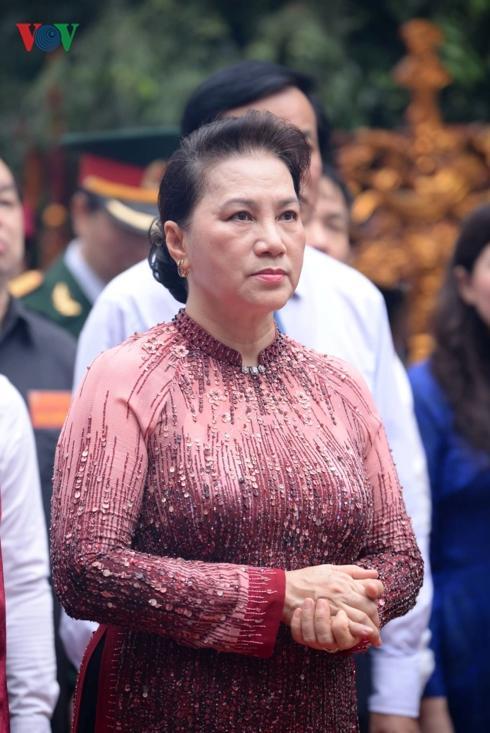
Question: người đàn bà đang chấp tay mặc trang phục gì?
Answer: người đàn bà đang chấp tay mặc một bộ áo dài